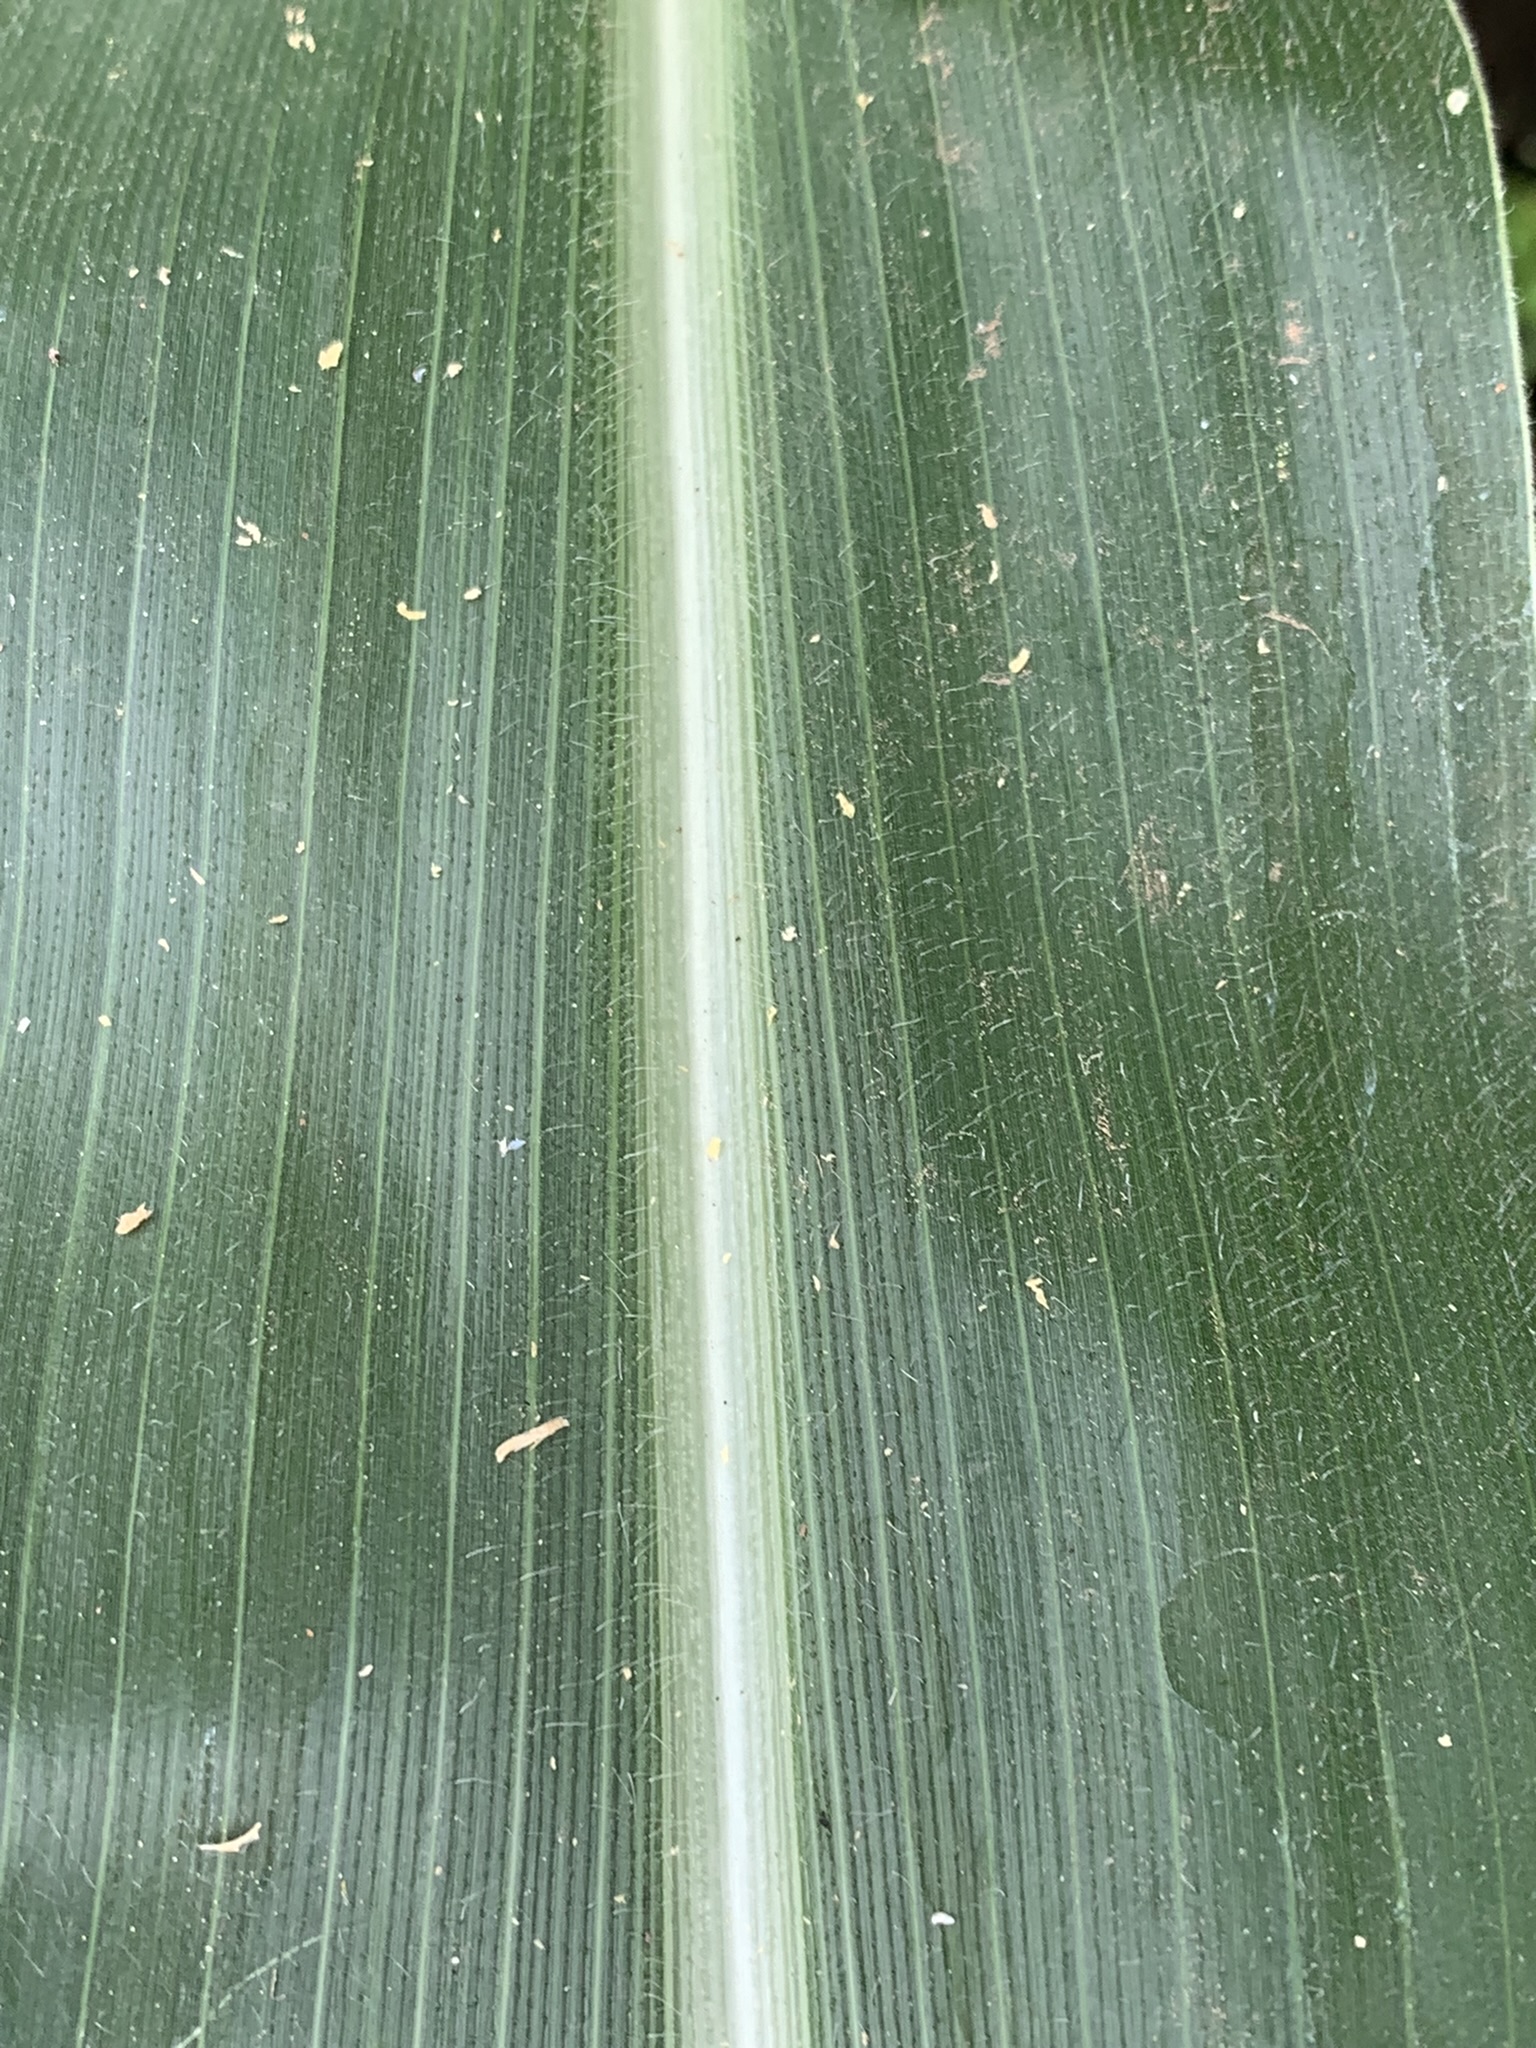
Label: Healthy